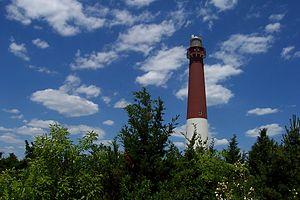
Liste des parcs d'État du New Jersey aux États-Unis d'Amérique par ordre alphabétique. Ils sont gérés par le New Jersey Division of Parks and Forestry.